Stryt Las Park

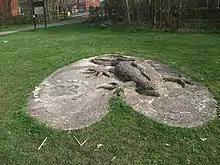
Mosaic Newt in the park

The park is within the Johnstown Special Area of Conservation along with Bonc yr Hafod Country Park, due to the local presence of the rare great crested newts, present at the park's pond. The populations are one of the largest known breeding populations of the great crested newt in Great Britain. Other notable amphibians include: various frogs, toads, smooth newts and palmate newts. Butterflies in the park include: Red Admiral (Vanessa atalanta), Small skipper, Green-veined white and the Comma Butterfly. Whereas birds such as bullfinches, redwings, swallows, house martins, snipes, mute swans, great tits, goldfinches, magpies, chaffinches, and water rails are also present in the park. The park is part of the Stryt Las a'r Hafod Site of Special Scientific Interest (SSSI). A wildfowl population, such as ducks and swans (mute swans), have been recorded in the large pond, with the park also having managing issues with crassula, in particular the invasive species "crassula helmsii" which can destroy life in the ponds.